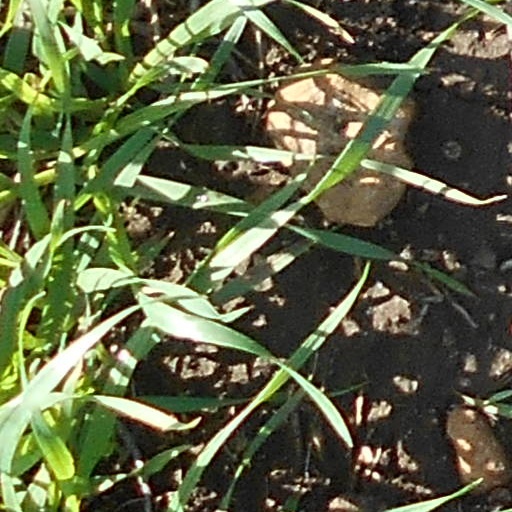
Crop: wheat